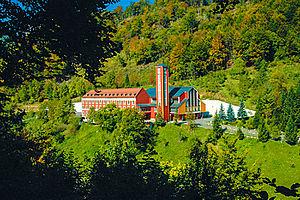
Kreševo est une ville et une municipalité de Bosnie-Herzégovine située dans le canton de Bosnie centrale et dans la Fédération de Bosnie-et-Herzégovine. Selon les premiers résultats du recensement bosnien de 2013, la ville intra muros compte 1 078 habitants et la municipalité 5 638.
Le couvent franciscain de Kreševo est un couvent de franciscains situé à Kreševo, dans la municipalité de Kreševo en Bosnie-Herzégovine. Fondé sans doute au XIVᵉ siècle, il a subi de nombreux remaniements après 1970 ; il est aujourd'hui inscrit sur la liste des monuments nationaux de Bosnie-Herzégovine.
Cet article recense les monuments nationaux situés sur le territoire de la municipalité de Kreševo en Bosnie-Herzégovine et dans la Fédération de Bosnie-et-Herzégovine. La liste établie par la Commission pour la protection des monuments nationaux compte 8 monuments nationaux inscrits sur la liste principale.